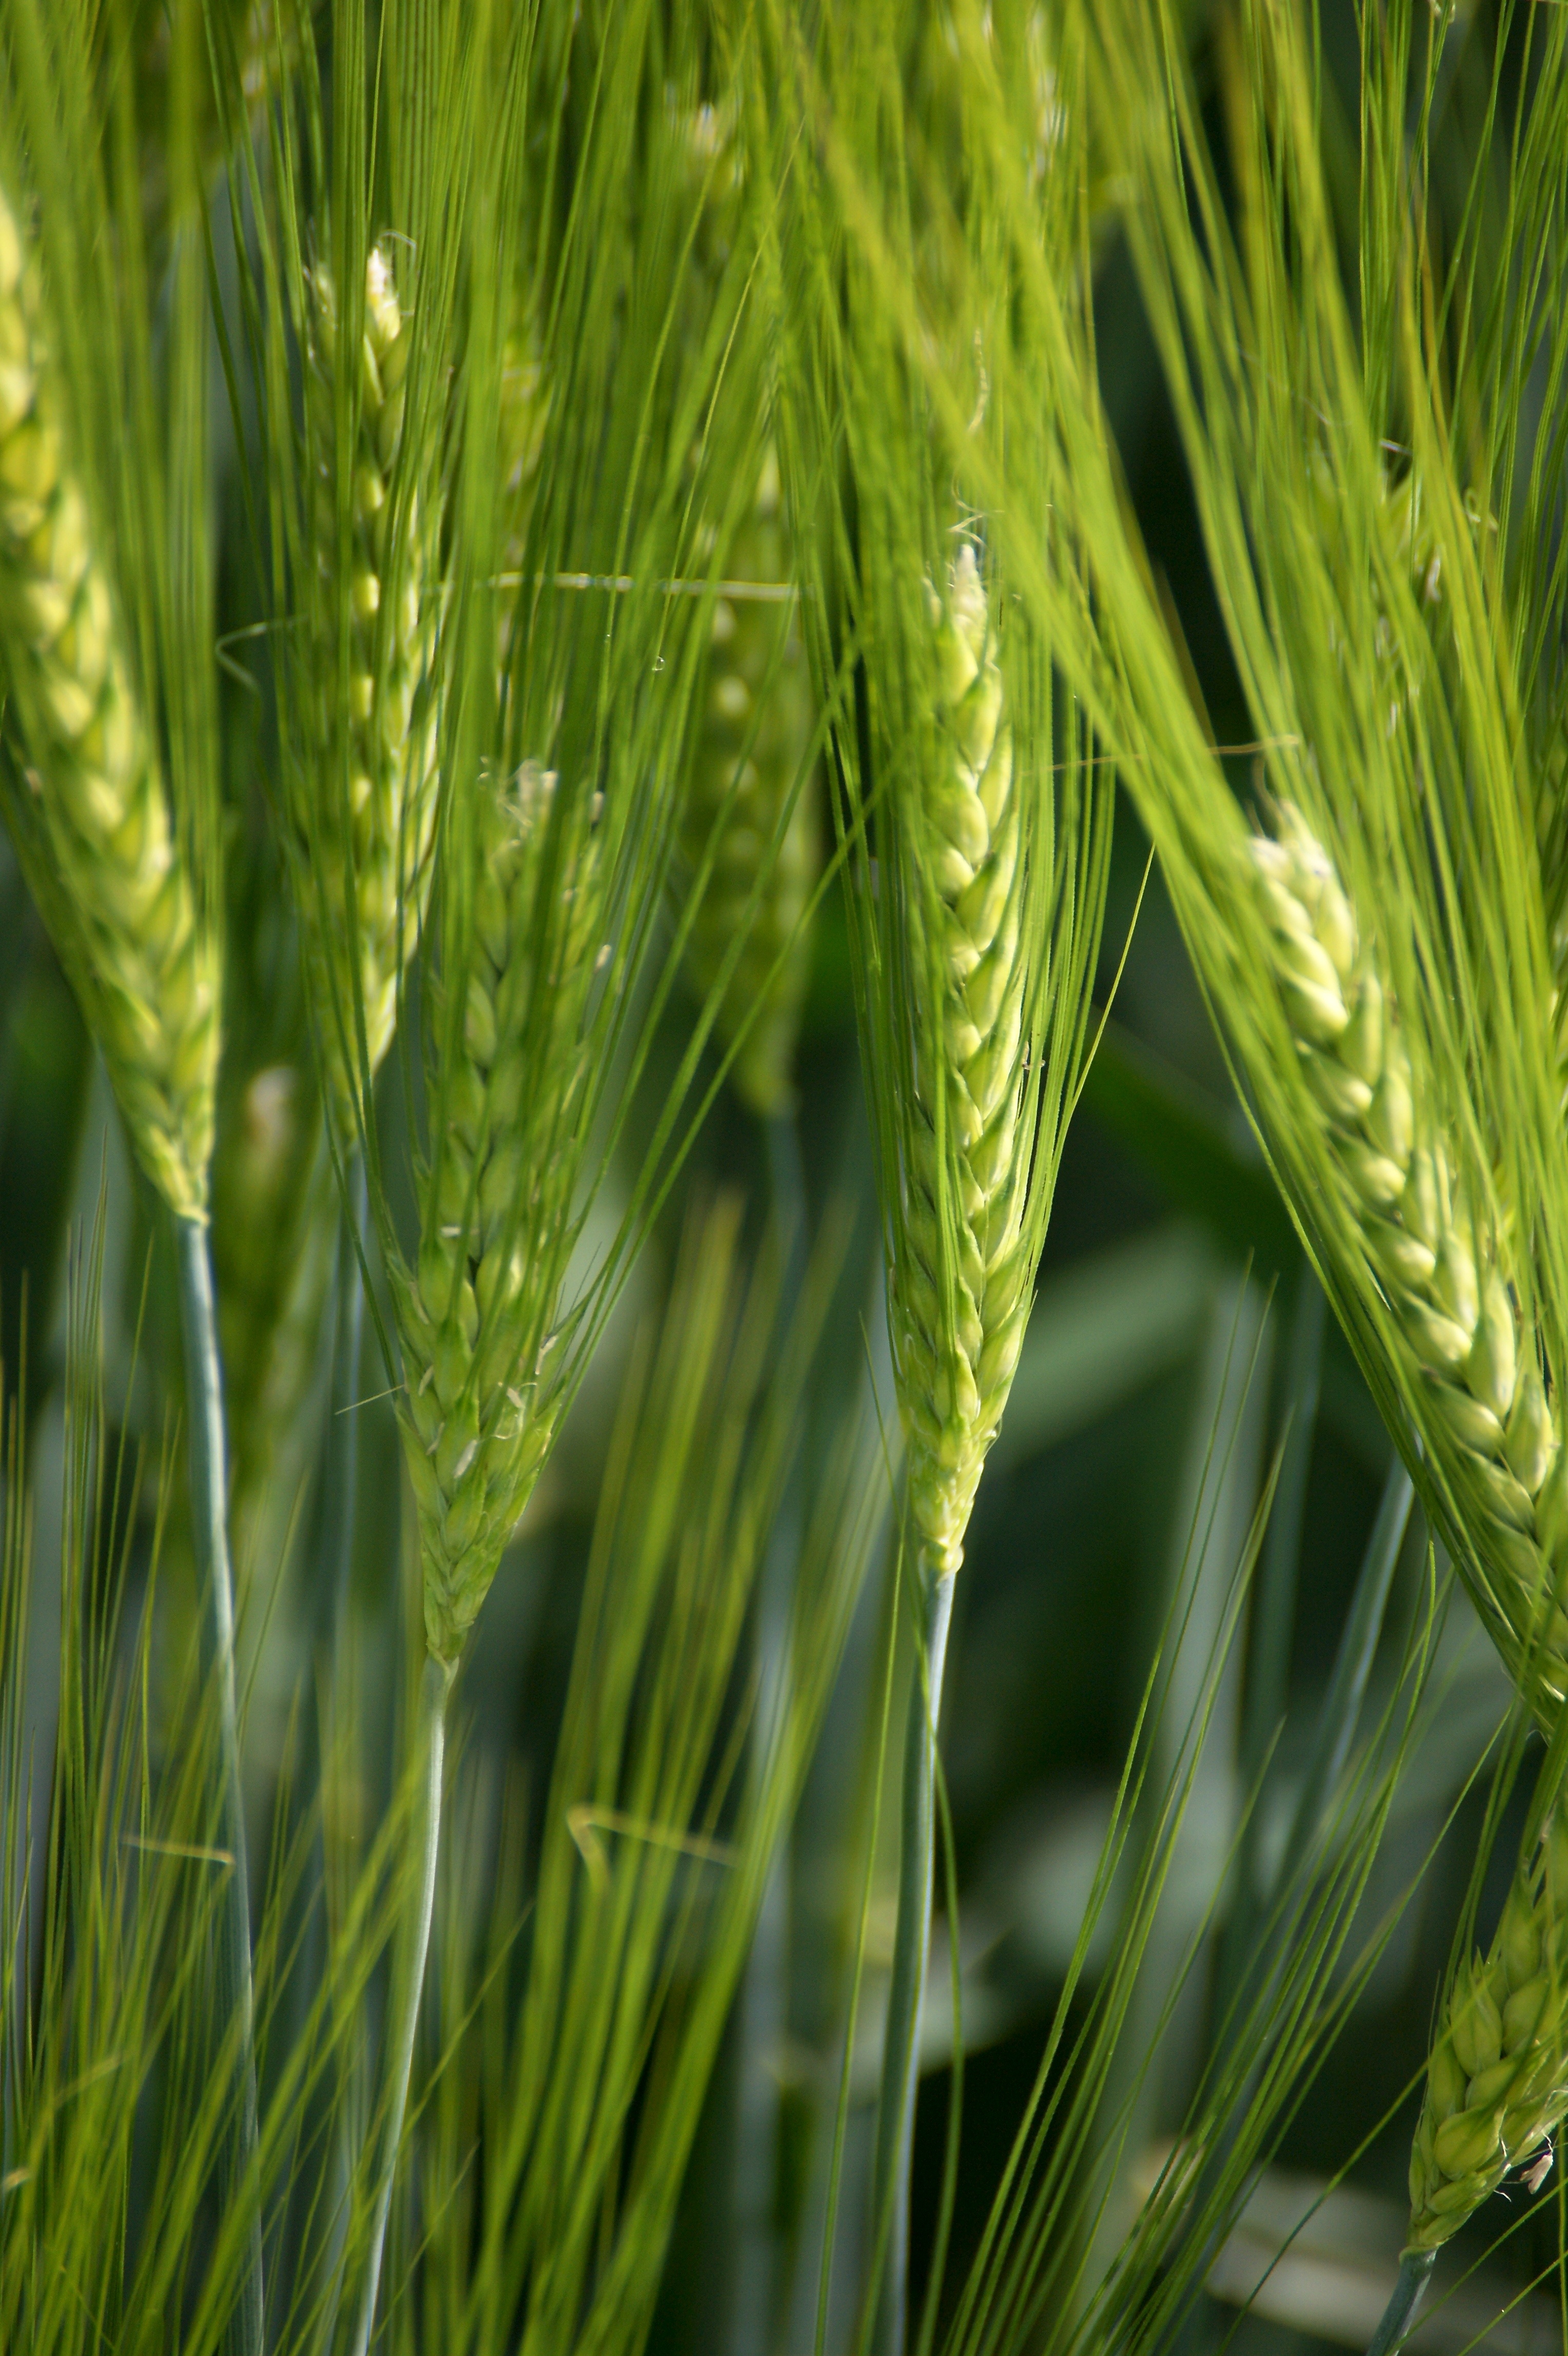
nature, grass, plant, field, barley, wheat, grain, summer, food, green, produce, crop, ear, agriculture, cereal, rye, cornfield, cereals, paddy field, flowering plant, halm, wheatgrass, commodity, barley field, triticale, hordeum, sweet grass, grass family, plant stem, land plant, hierochloe, food grain, einkorn wheat